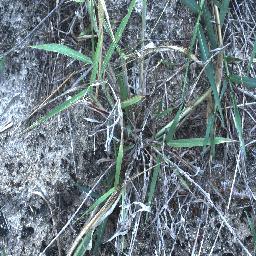
Label: negative